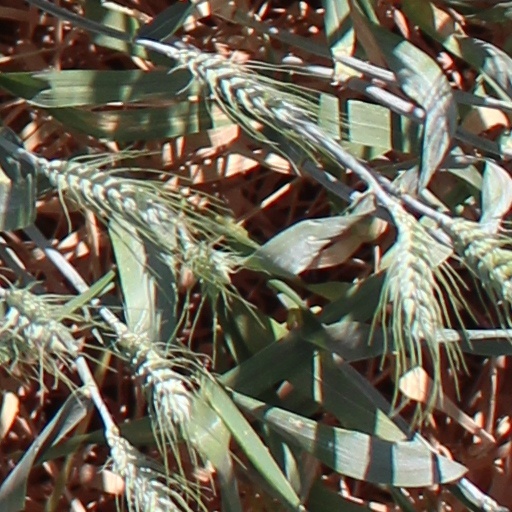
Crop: wheat